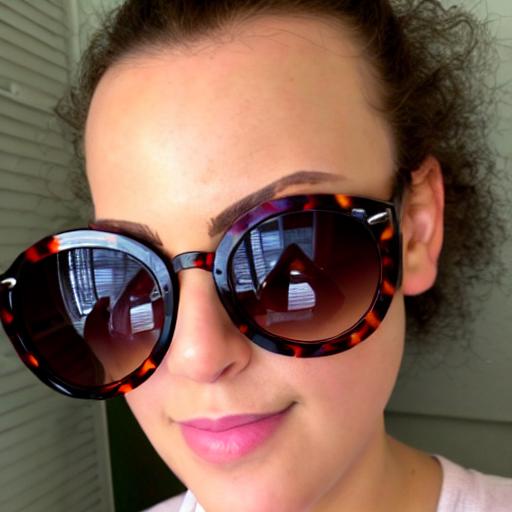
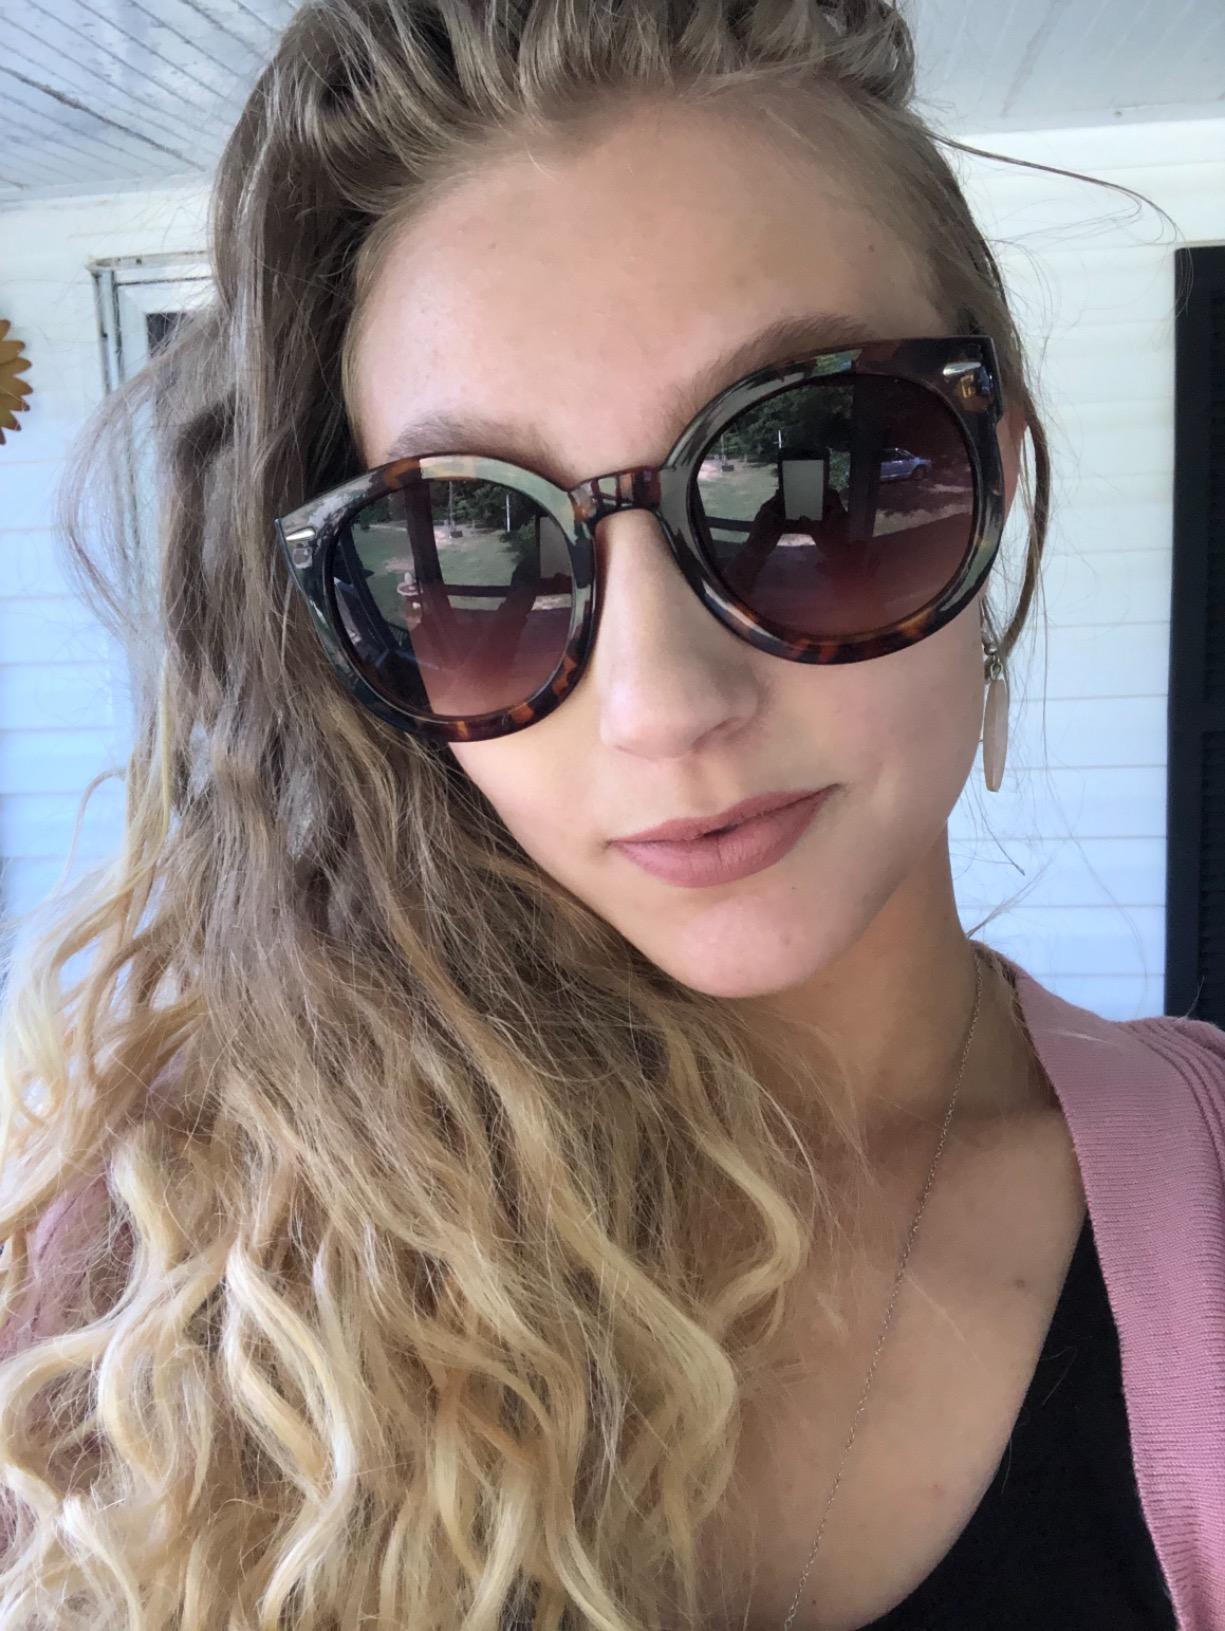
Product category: accessories_sunglasses
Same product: no